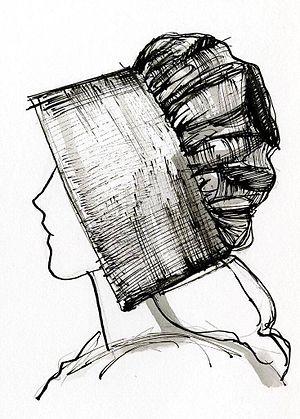
Une coiffe est un tissu, de forme variée, souvent brodé en tout ou partie, porté par les femmes pour couvrir leur chevelure.